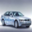
Label: automobile